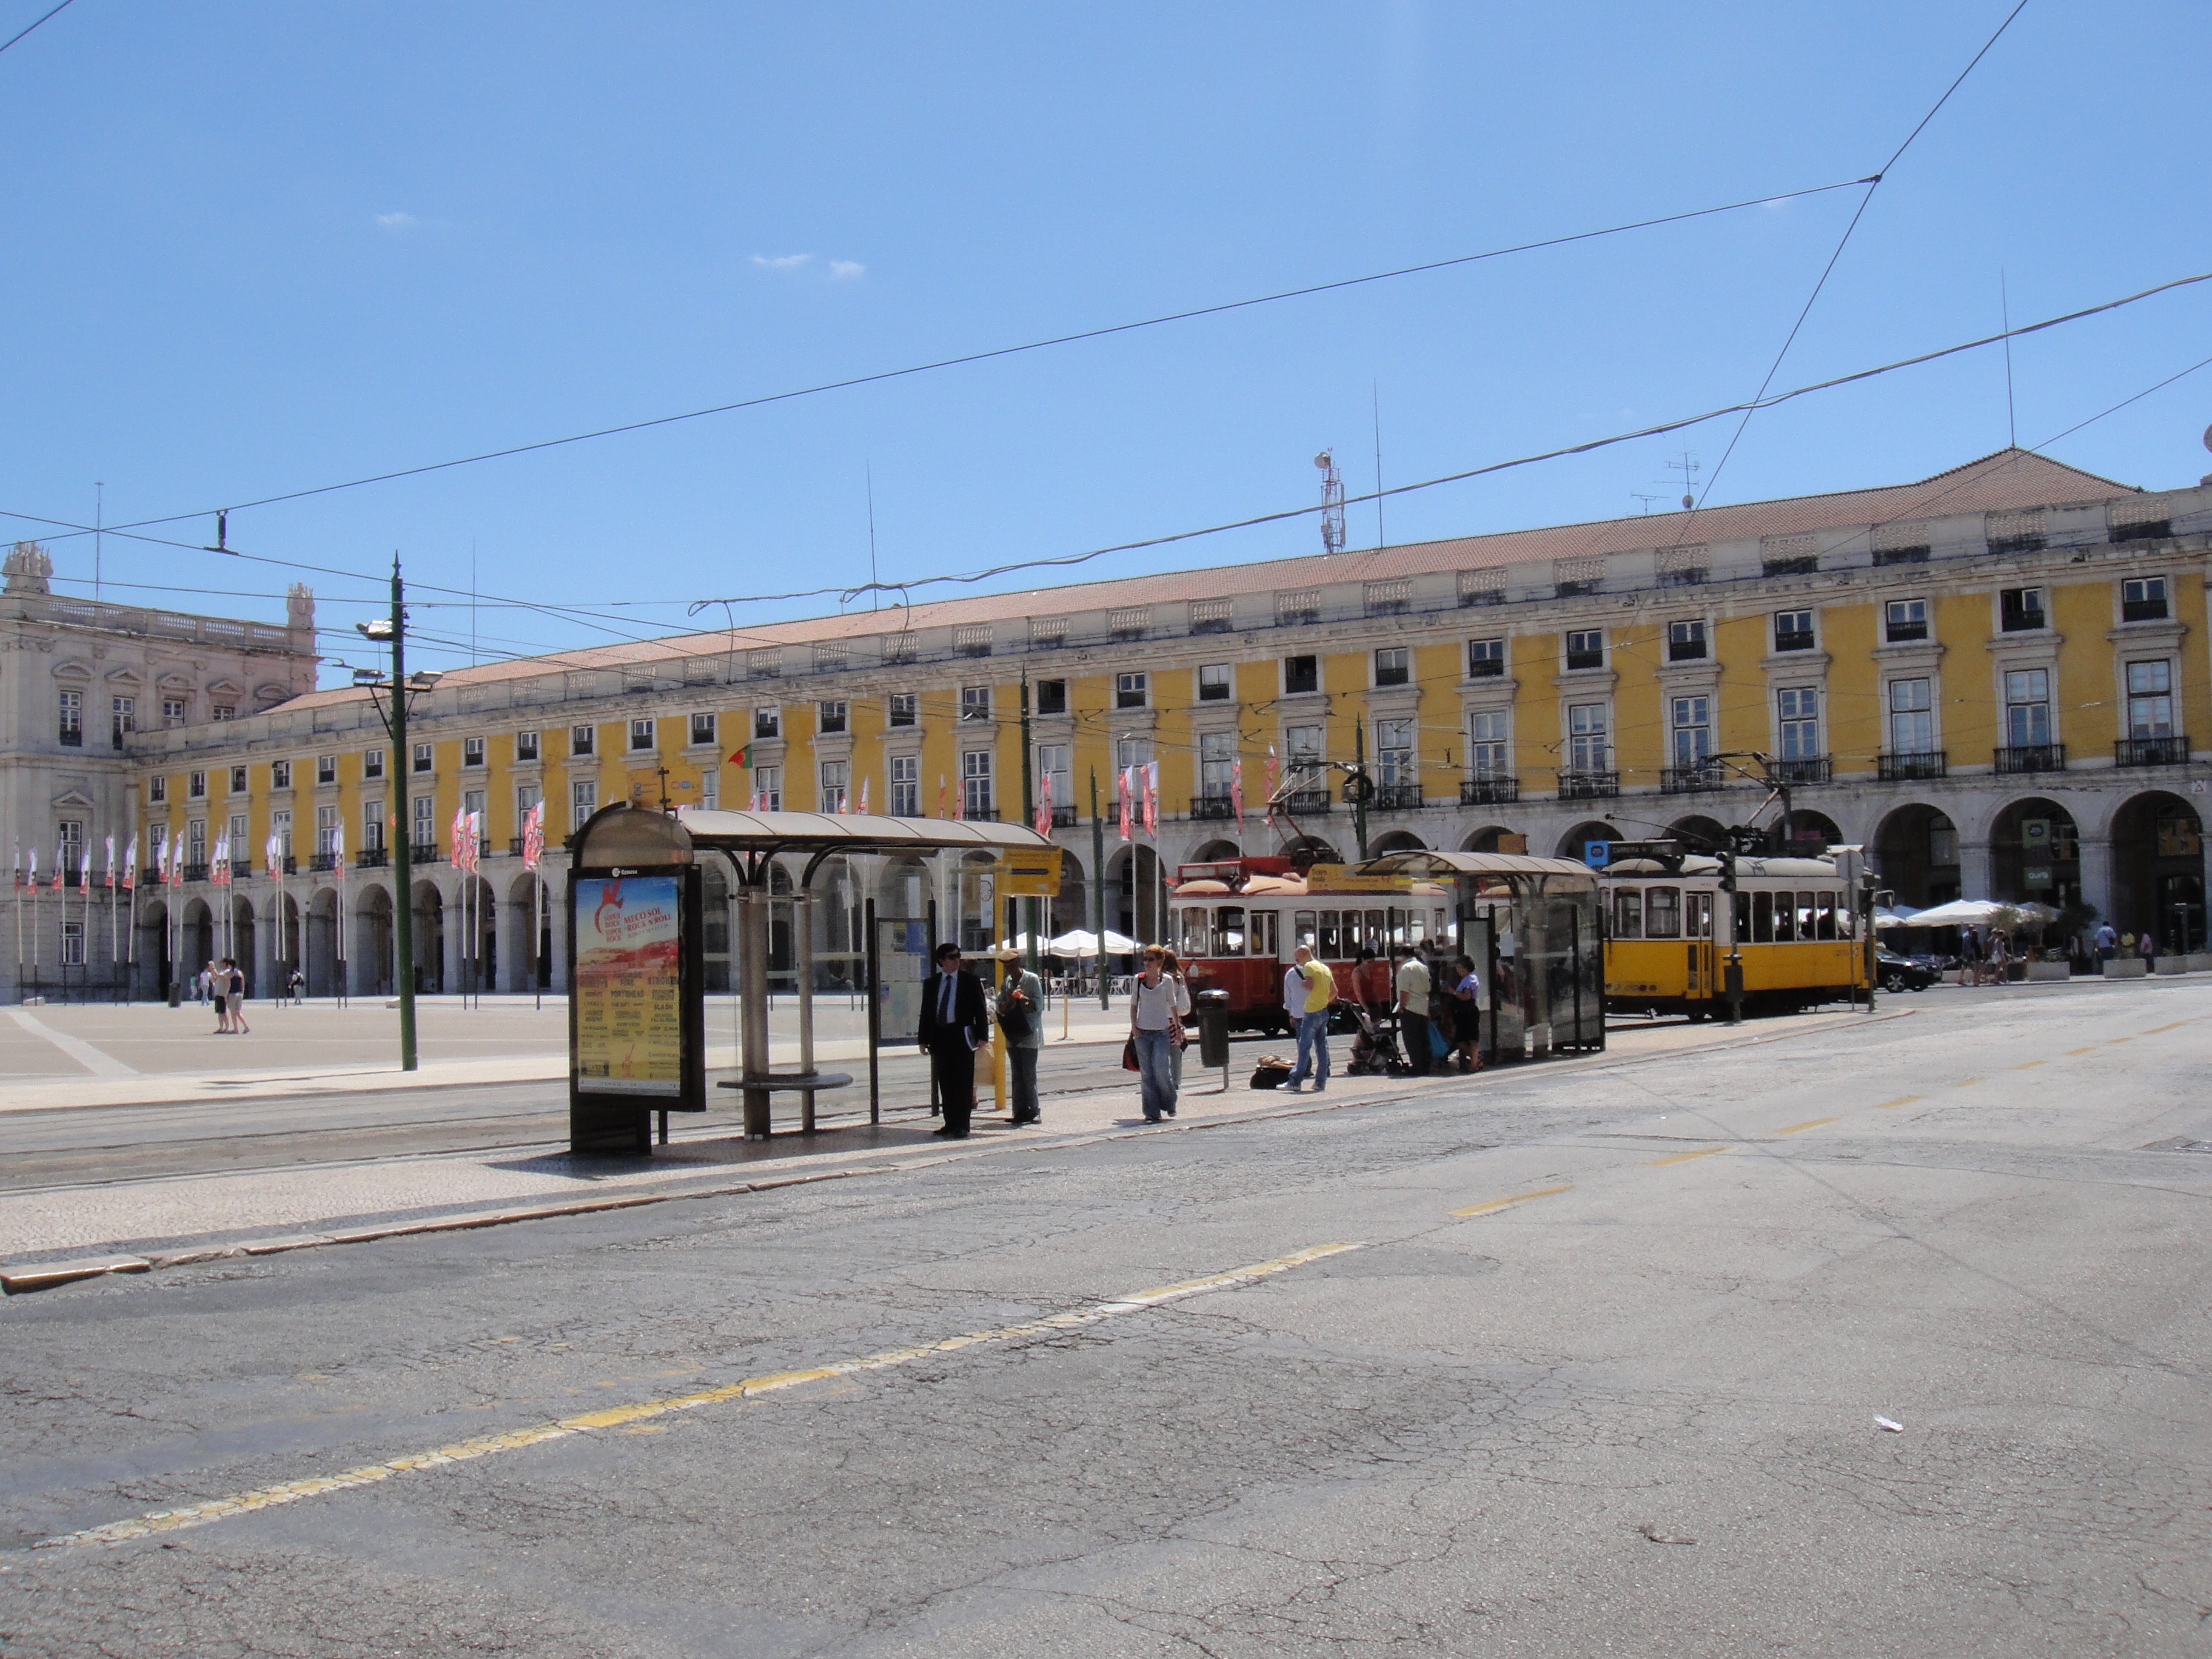
road, street, town, city, train, downtown, tram, transport, suburb, vehicle, plaza, train station, lane, public transport, bus, portugal, lisbon, neighbourhood, rail transport, land vehicle, residential area, metropolitan area